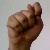
The image shows a hand gesture representing the letter 'T' in Indian Sign Language.